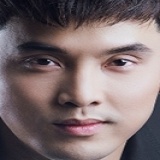
ca sĩ Ưng Hoàng Phúc